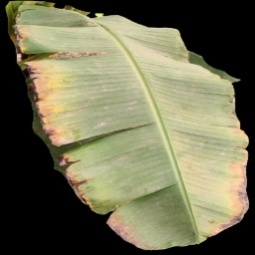
Label: Potassium